Kake (comics)

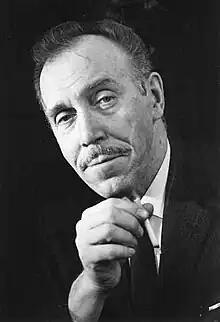
A black and white headshot photograph of Laaksonen. He is wearing a suit and tie and is grinning.

Laaksonen's illustrations of leathermen, as exemplified by Kake, significantly influenced the aesthetics of the gay leather subculture. Edward Lucie-Smith has noted that depictions of masculine gay men by Laaksonen "altered the way gay men think about themselves" and "began to elaborate an identity type, with dress and physical attributes" that countered stereotypes of gay men as weak and effeminate. While the archetype of the masculine leatherman biker was well established in both gay and straight culture by the time of Kake's creation (notably in the 1953 film "The Wild One" starring Marlon Brando, which Laaksonen cites as a direct influence on his artwork), F. Valentine Hooven III argues that "the leatherman as drawn by Tom of Finland" is "the gold standard, at least within the gay community."